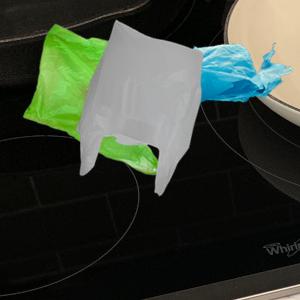
Label: plasticbags